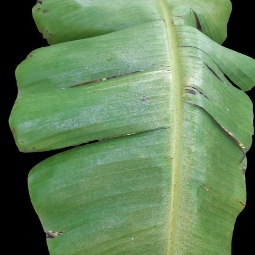
Label: Healthy